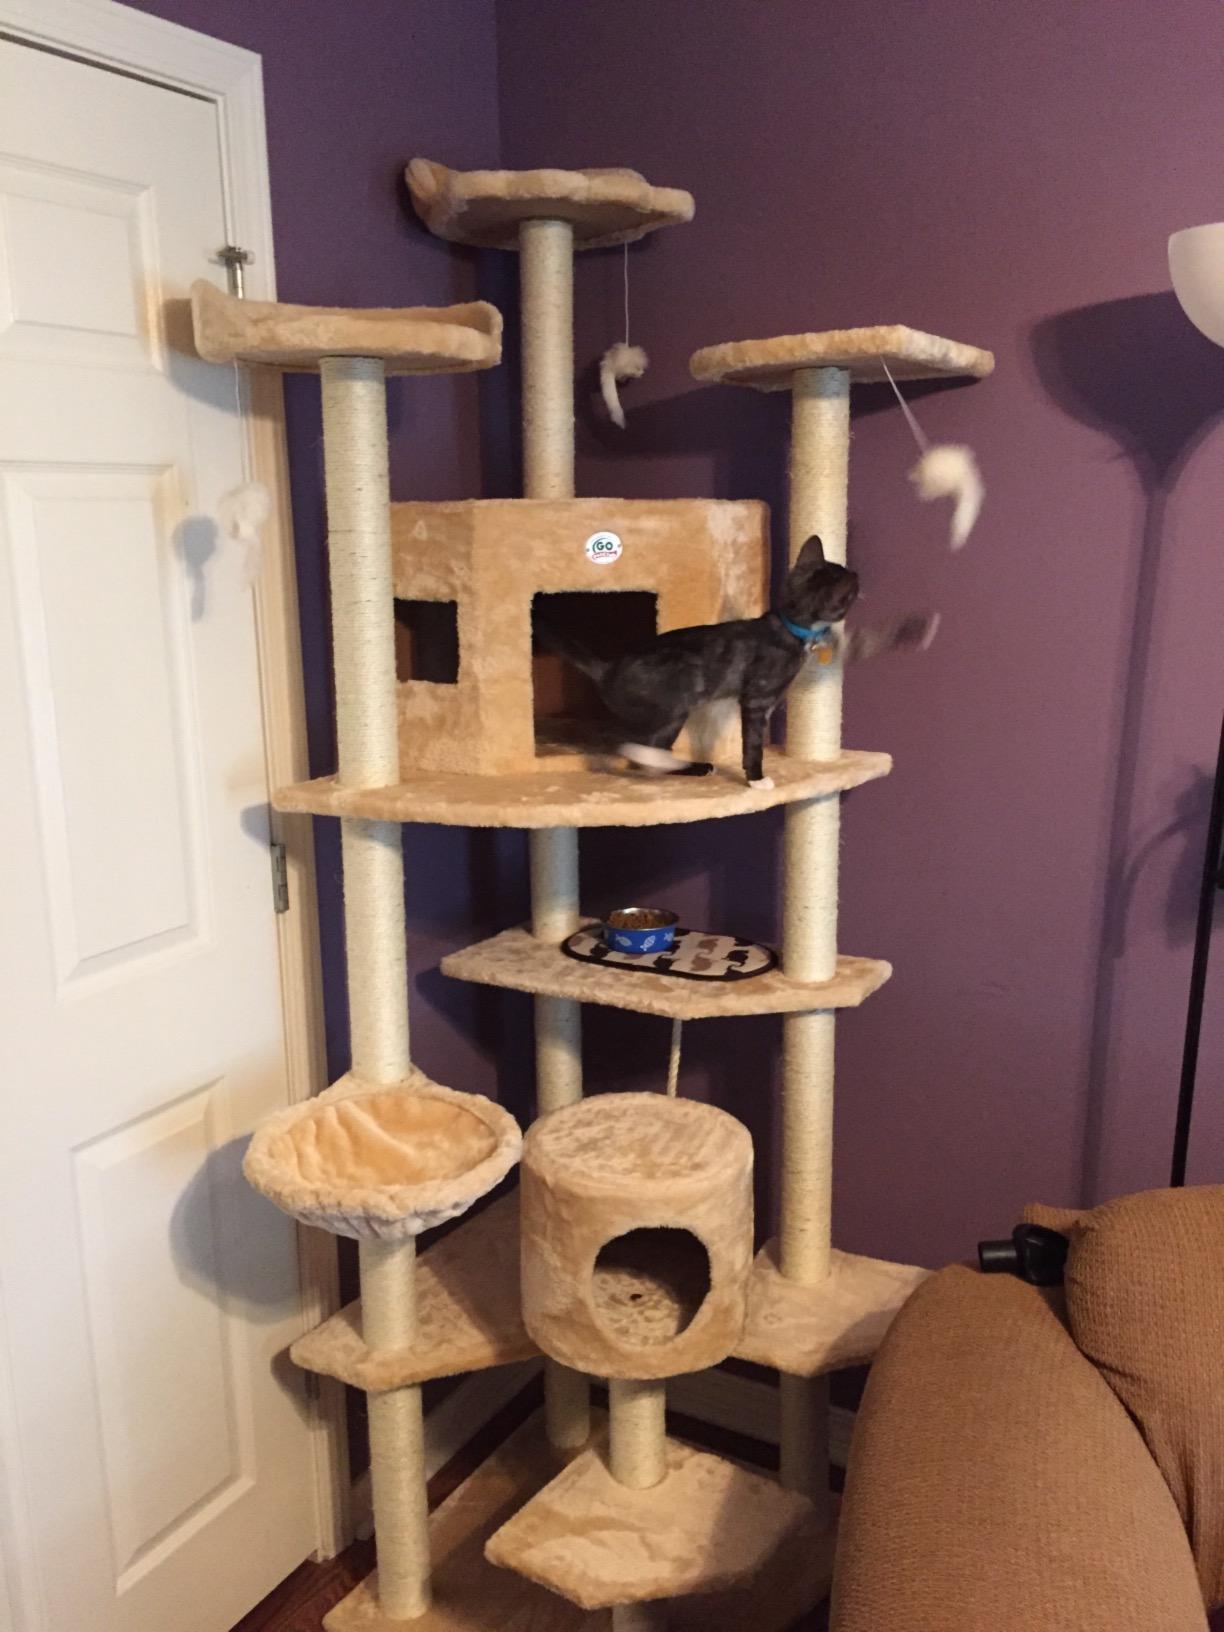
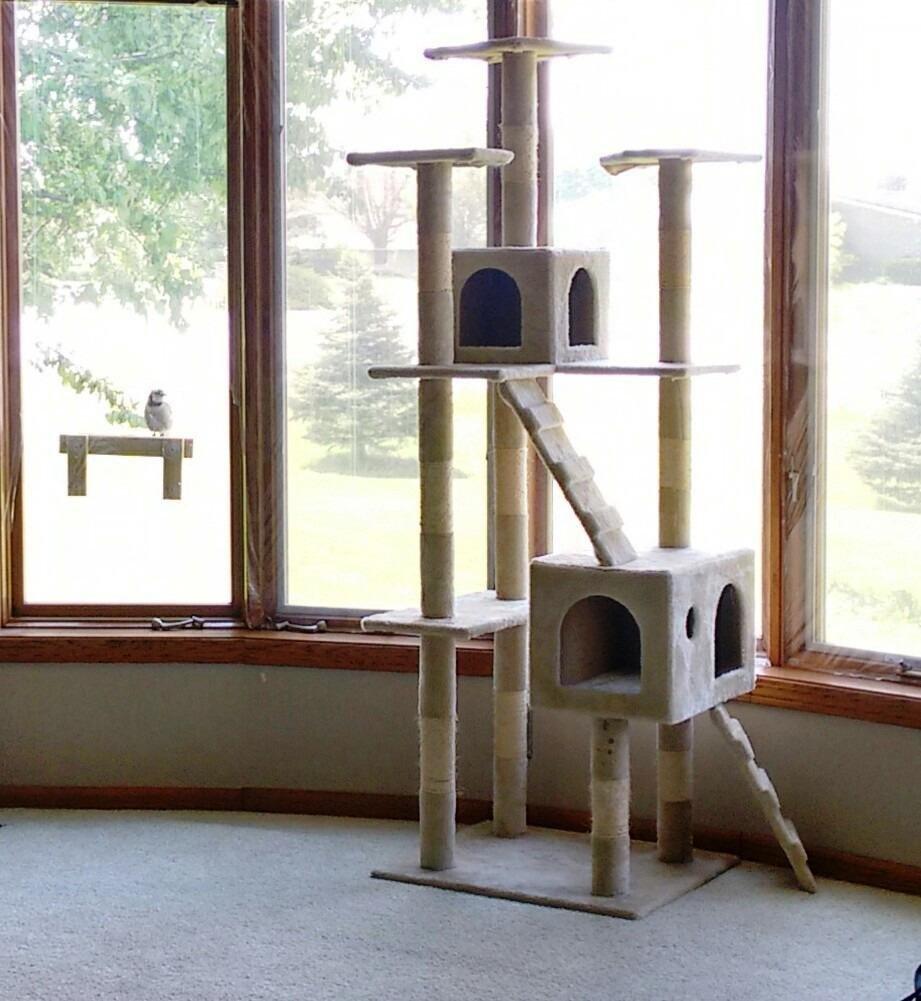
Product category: items_cat tree
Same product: no